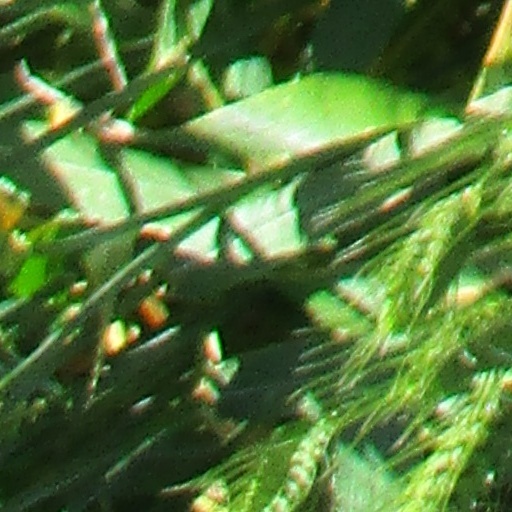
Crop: wheat